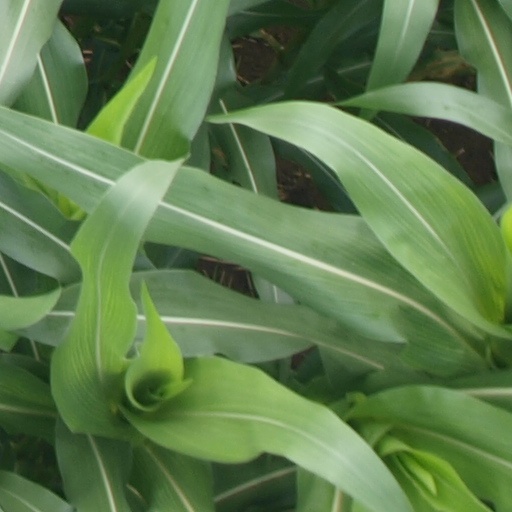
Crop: maize; corn